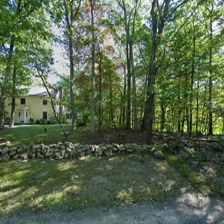
Label: streetView